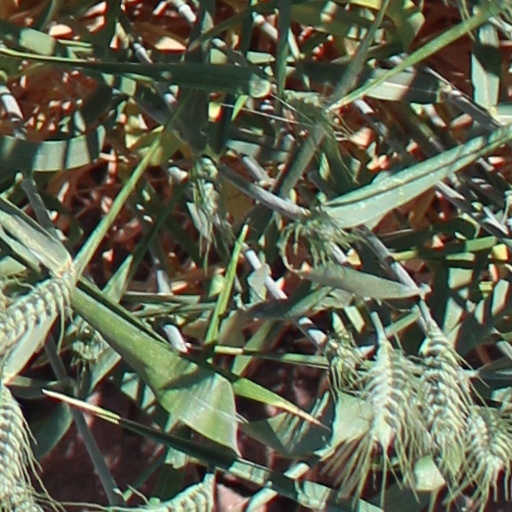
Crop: wheat